OTI Festival

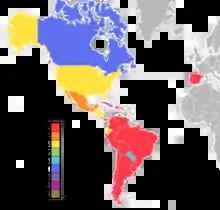
Map of the OTI Festival participating countries by debut year

The broadcasters that were eligible to participate in the OTI Festival needed to be active members of the Ibero-American Television Organisation. These active members were from countries which belonged to the Organization of Ibero-American States.